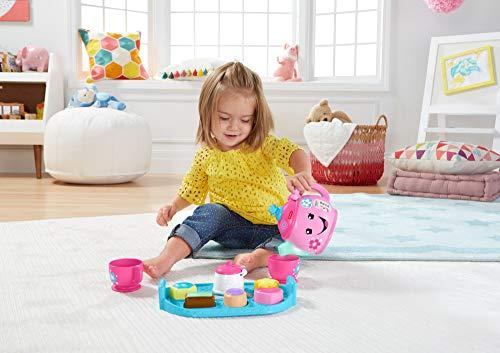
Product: Fisher-Price Laugh & Learn Sweet Manners Tea Set
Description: Tea set comes in packaging that reveals what's inside.
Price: $19.88
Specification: ProductDimensions:5x5x5inches|ItemWeight:1.65pounds|ShippingWeight:1.65pounds(Viewshippingratesandpolicies)|ASIN:B07PBF5BLR|Itemmodelnumber:GLK17|Manufacturerrecommendedage:36months-6years|Batteries:3AAbatteriesrequired.(included)